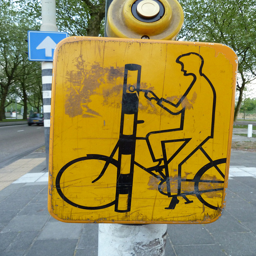
A sign indicates that bikers should press the button to cross the street.
A street sign instructing the use of a button.
A bicycle crossing button to help bicyclists cross the street.
A yellow street crossing sign of a bicycle and button to press for crossing the intersection.
Sign shows bicycle rider how to press a button to get the right of way.